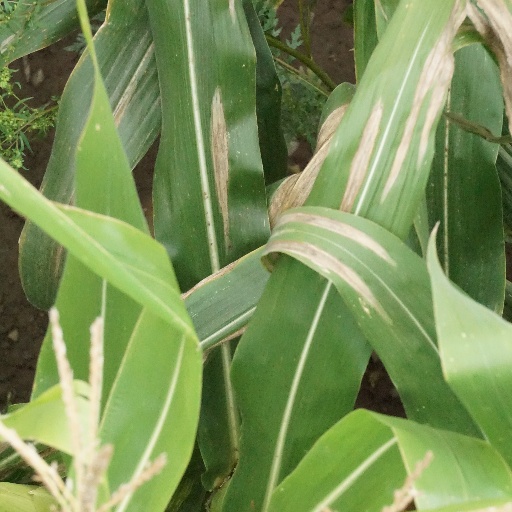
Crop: maize; corn